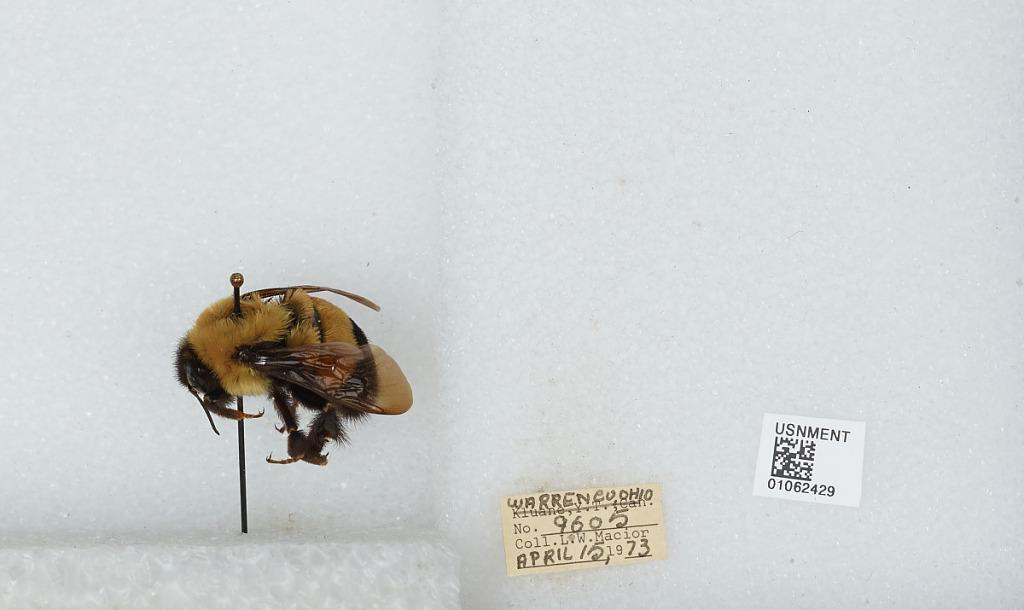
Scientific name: Bombus (Bombus) affinis Cresson
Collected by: L. Macior
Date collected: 1973-4-15
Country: United States
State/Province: Ohio
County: Warren
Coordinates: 39.4242, -84.1856